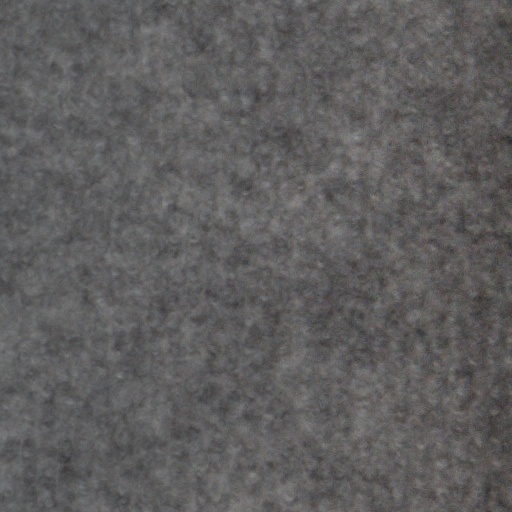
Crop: wheat